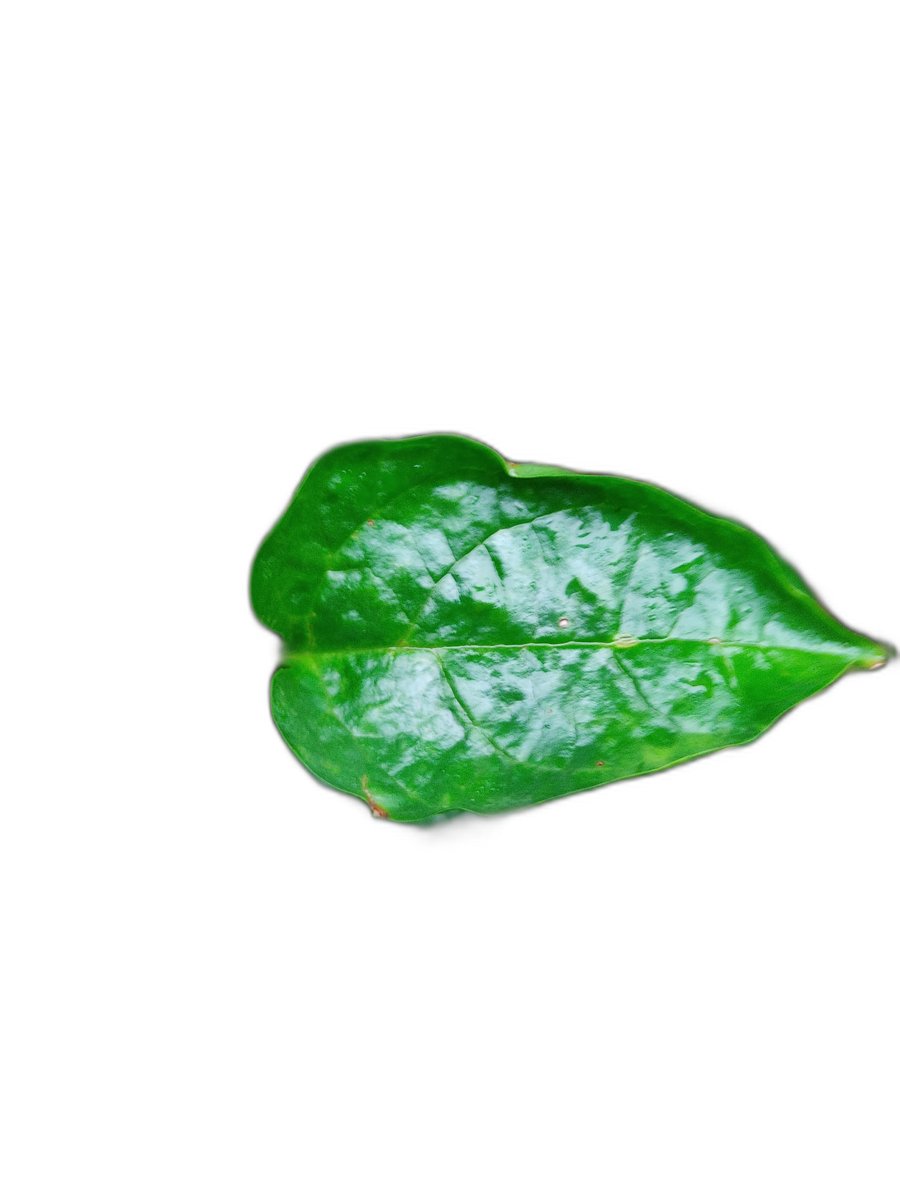
Label: Healthy-Leaf